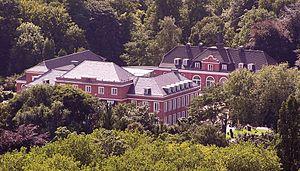
Oberhausen est une ville indépendante allemande du district de Düsseldorf, dans le Land de Rhénanie-du-Nord-Westphalie. Elle se situe dans la Ruhr, à environ 30 km au nord de Düsseldorf et fait partie de la structure intercommunale de la Ruhr qui regroupe quelque 5 millions d'habitants.